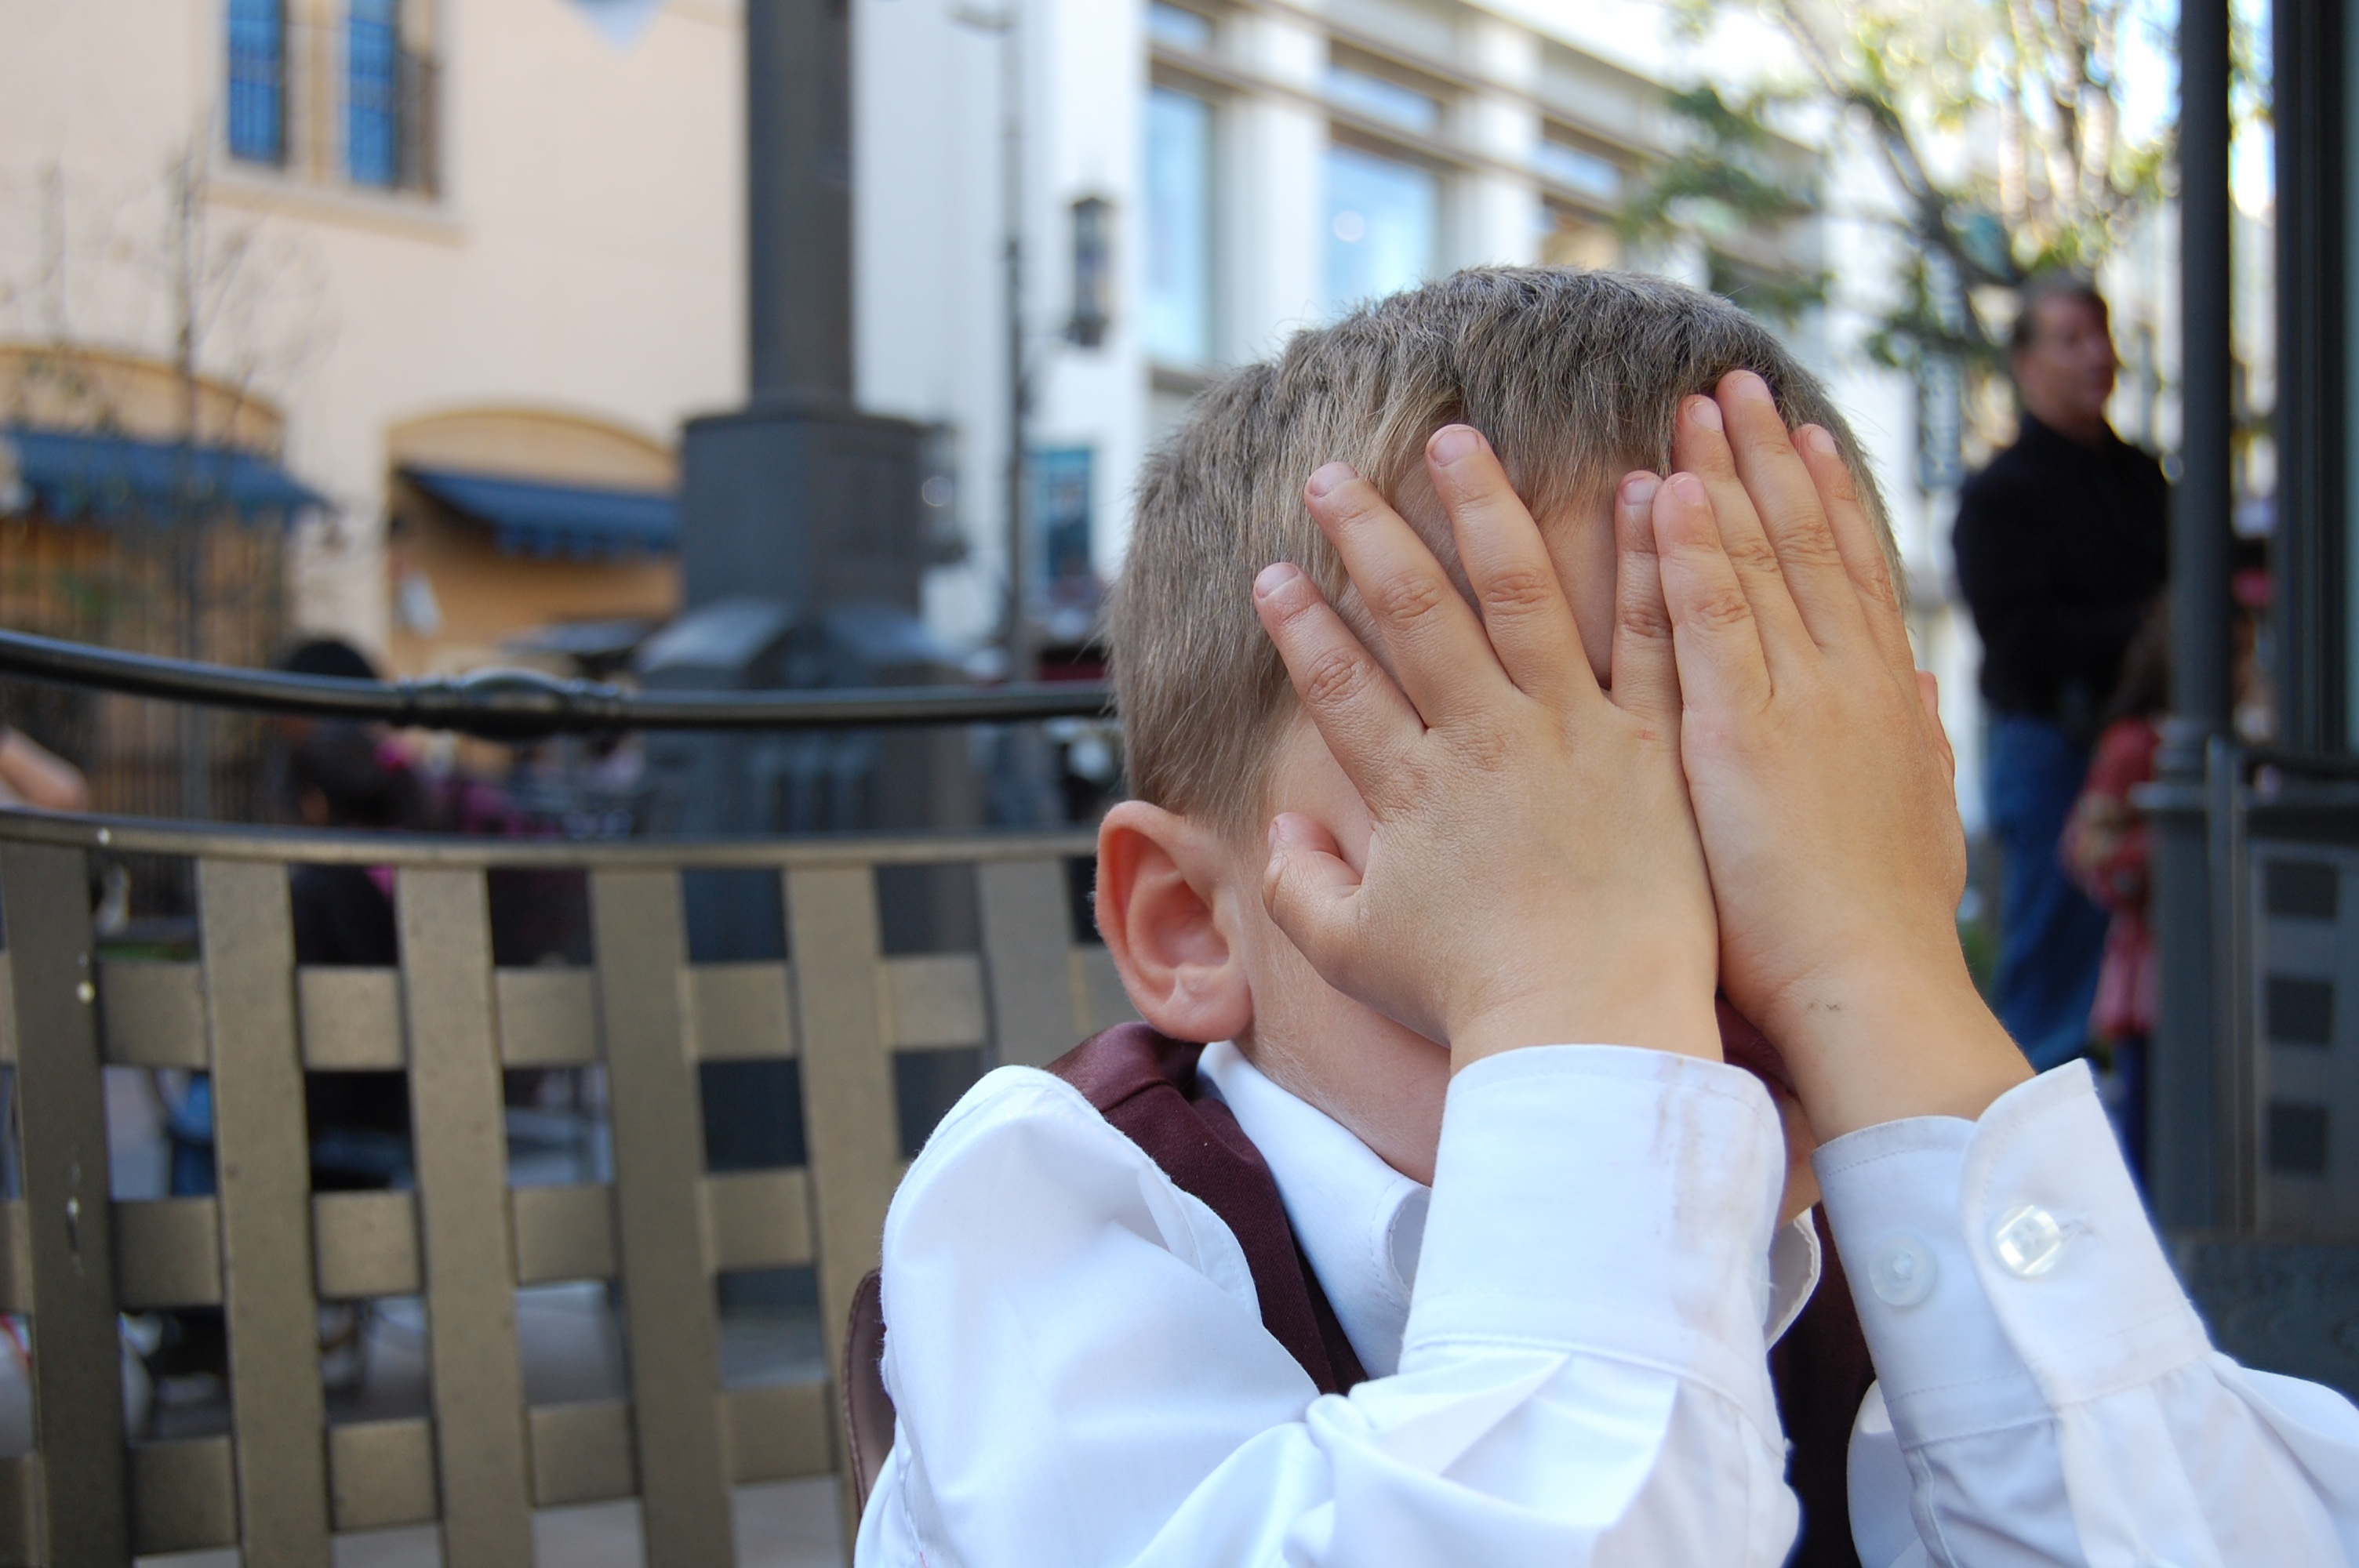
person, boy, leg, youth, child, hands, shame, tired, hiding, interaction, annoyed, embarrassed, embarrassment, exhausted, sense, facepalm, exasperated